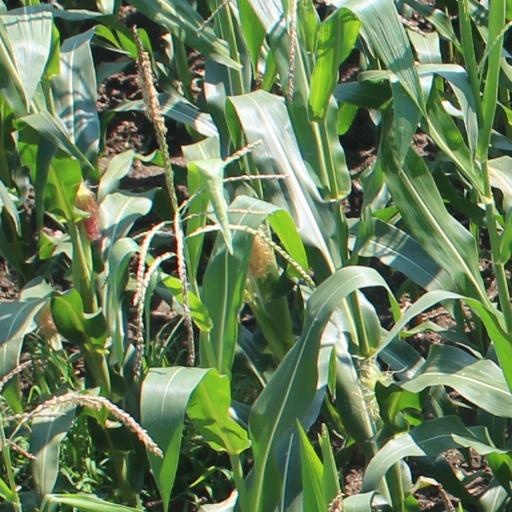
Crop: maize; corn